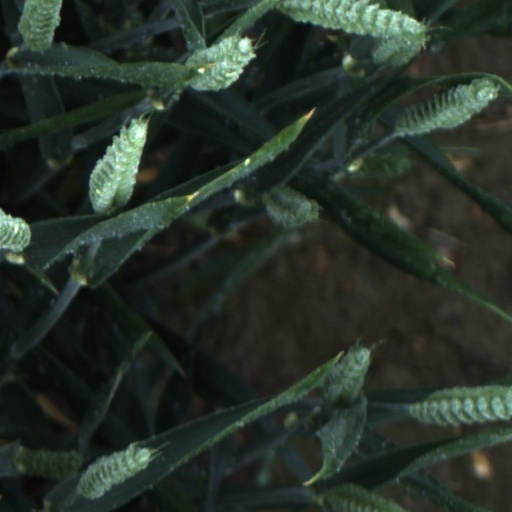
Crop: wheat